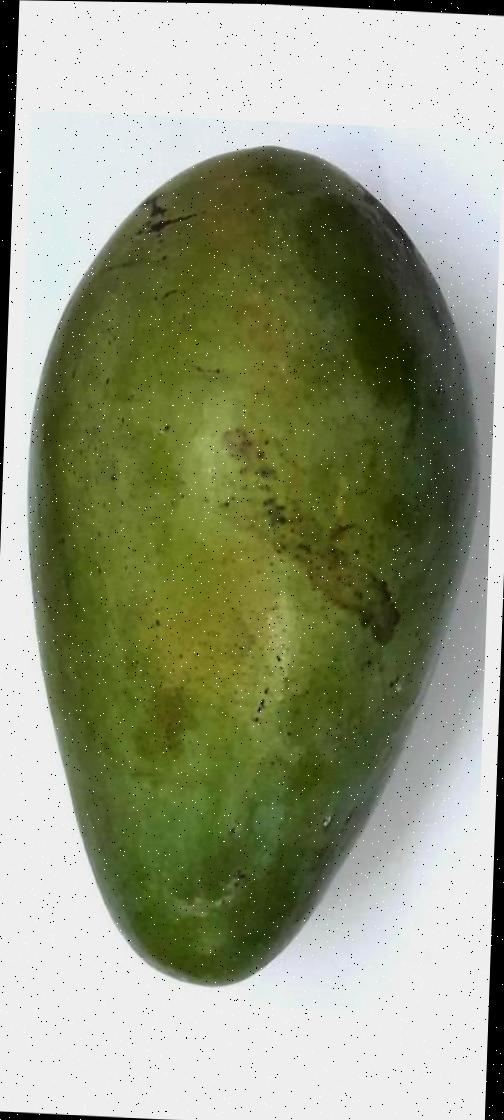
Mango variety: Amrapali